Invincible Presents: Atom Eve

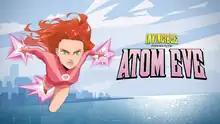

Invincible Presents: Atom Eve is a 2023 video game developed by Terrible Posture Games and published by Skybound Games. Loosely based on Image Comics' "Invincible" and its animated television series adaptation, the game tells a standalone story starring Atom Eve, as she navigates her double life as a senior year high school student and a superhero. It combines gameplay of role-playing games and visual novels with music and songs provided by Canadian electro-pop duo Milk & Bone. The game was released on November 14, 2023, and received positive reviews.